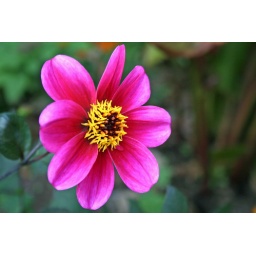
I absolutely love this shot. It will be appearing in a frame on a wall in my house before long.